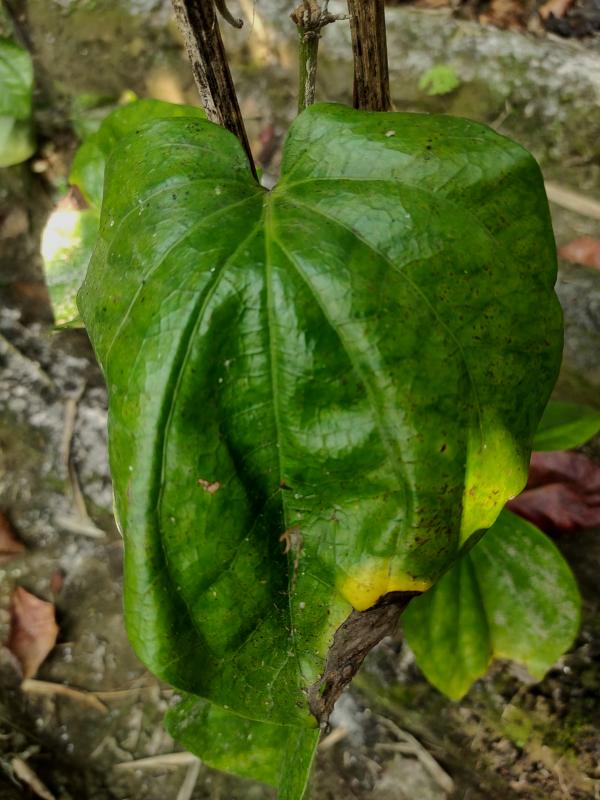
Label: Fungal_Brown_Spot_Disease